Constance Smedley

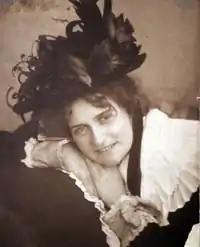

Anne Constance Smedley (20 June 1876 – 9 March 1941) was a British artist, playwright, author and founder of the International Association of Lyceum Clubs.